Leander Russ

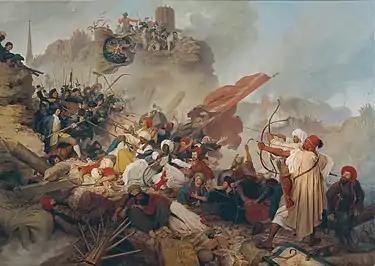
Turkish Forces Storming the Löwelbastei (Vienna, 1683)

Leander Russ (25 November 1809, Vienna - 8 March 1864, Vienna) was an Austrian painter.